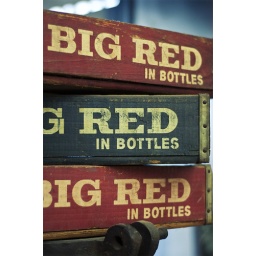
big red in bottles